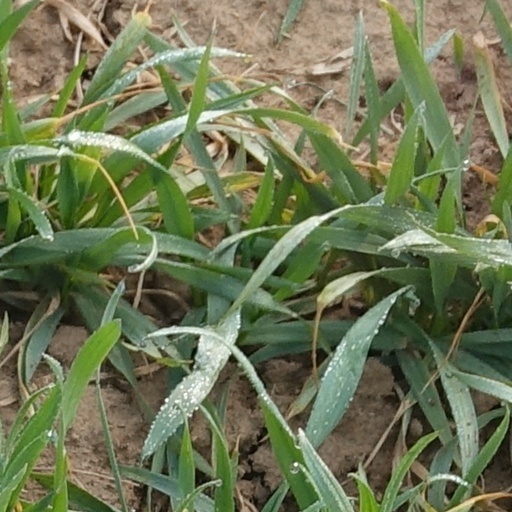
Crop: wheat